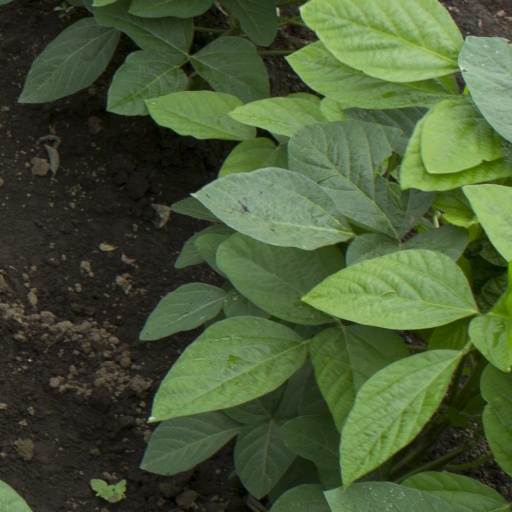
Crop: soybean